Mary Richardson Walker

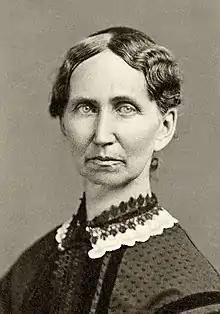
Mary Richardson Walker - one of the first six women over the Rockies

Mary Richardson Walker (April 1, 1811 – December 5, 1897) was an American missionary. She was the daughter of Joseph and Charlotte Richardson of West Baldwin, Maine. Both parents were school teachers and valued education for all their children. She attended Maine Wesleyan Seminary. Mary wanted to be a missionary and applied at the American Board of Missionaries, but she was turned down, because she was not married.